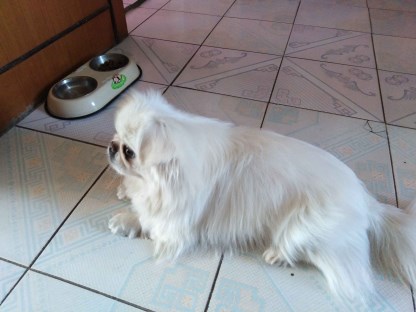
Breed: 480-n000125-Pekinese